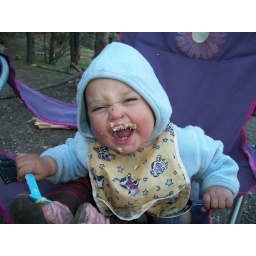
in a measuring cup bowl